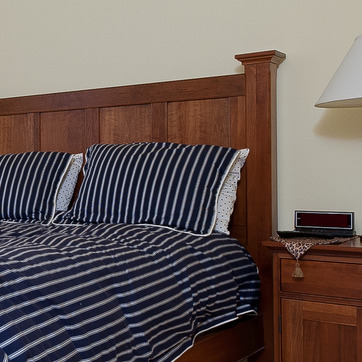
Material: fabric